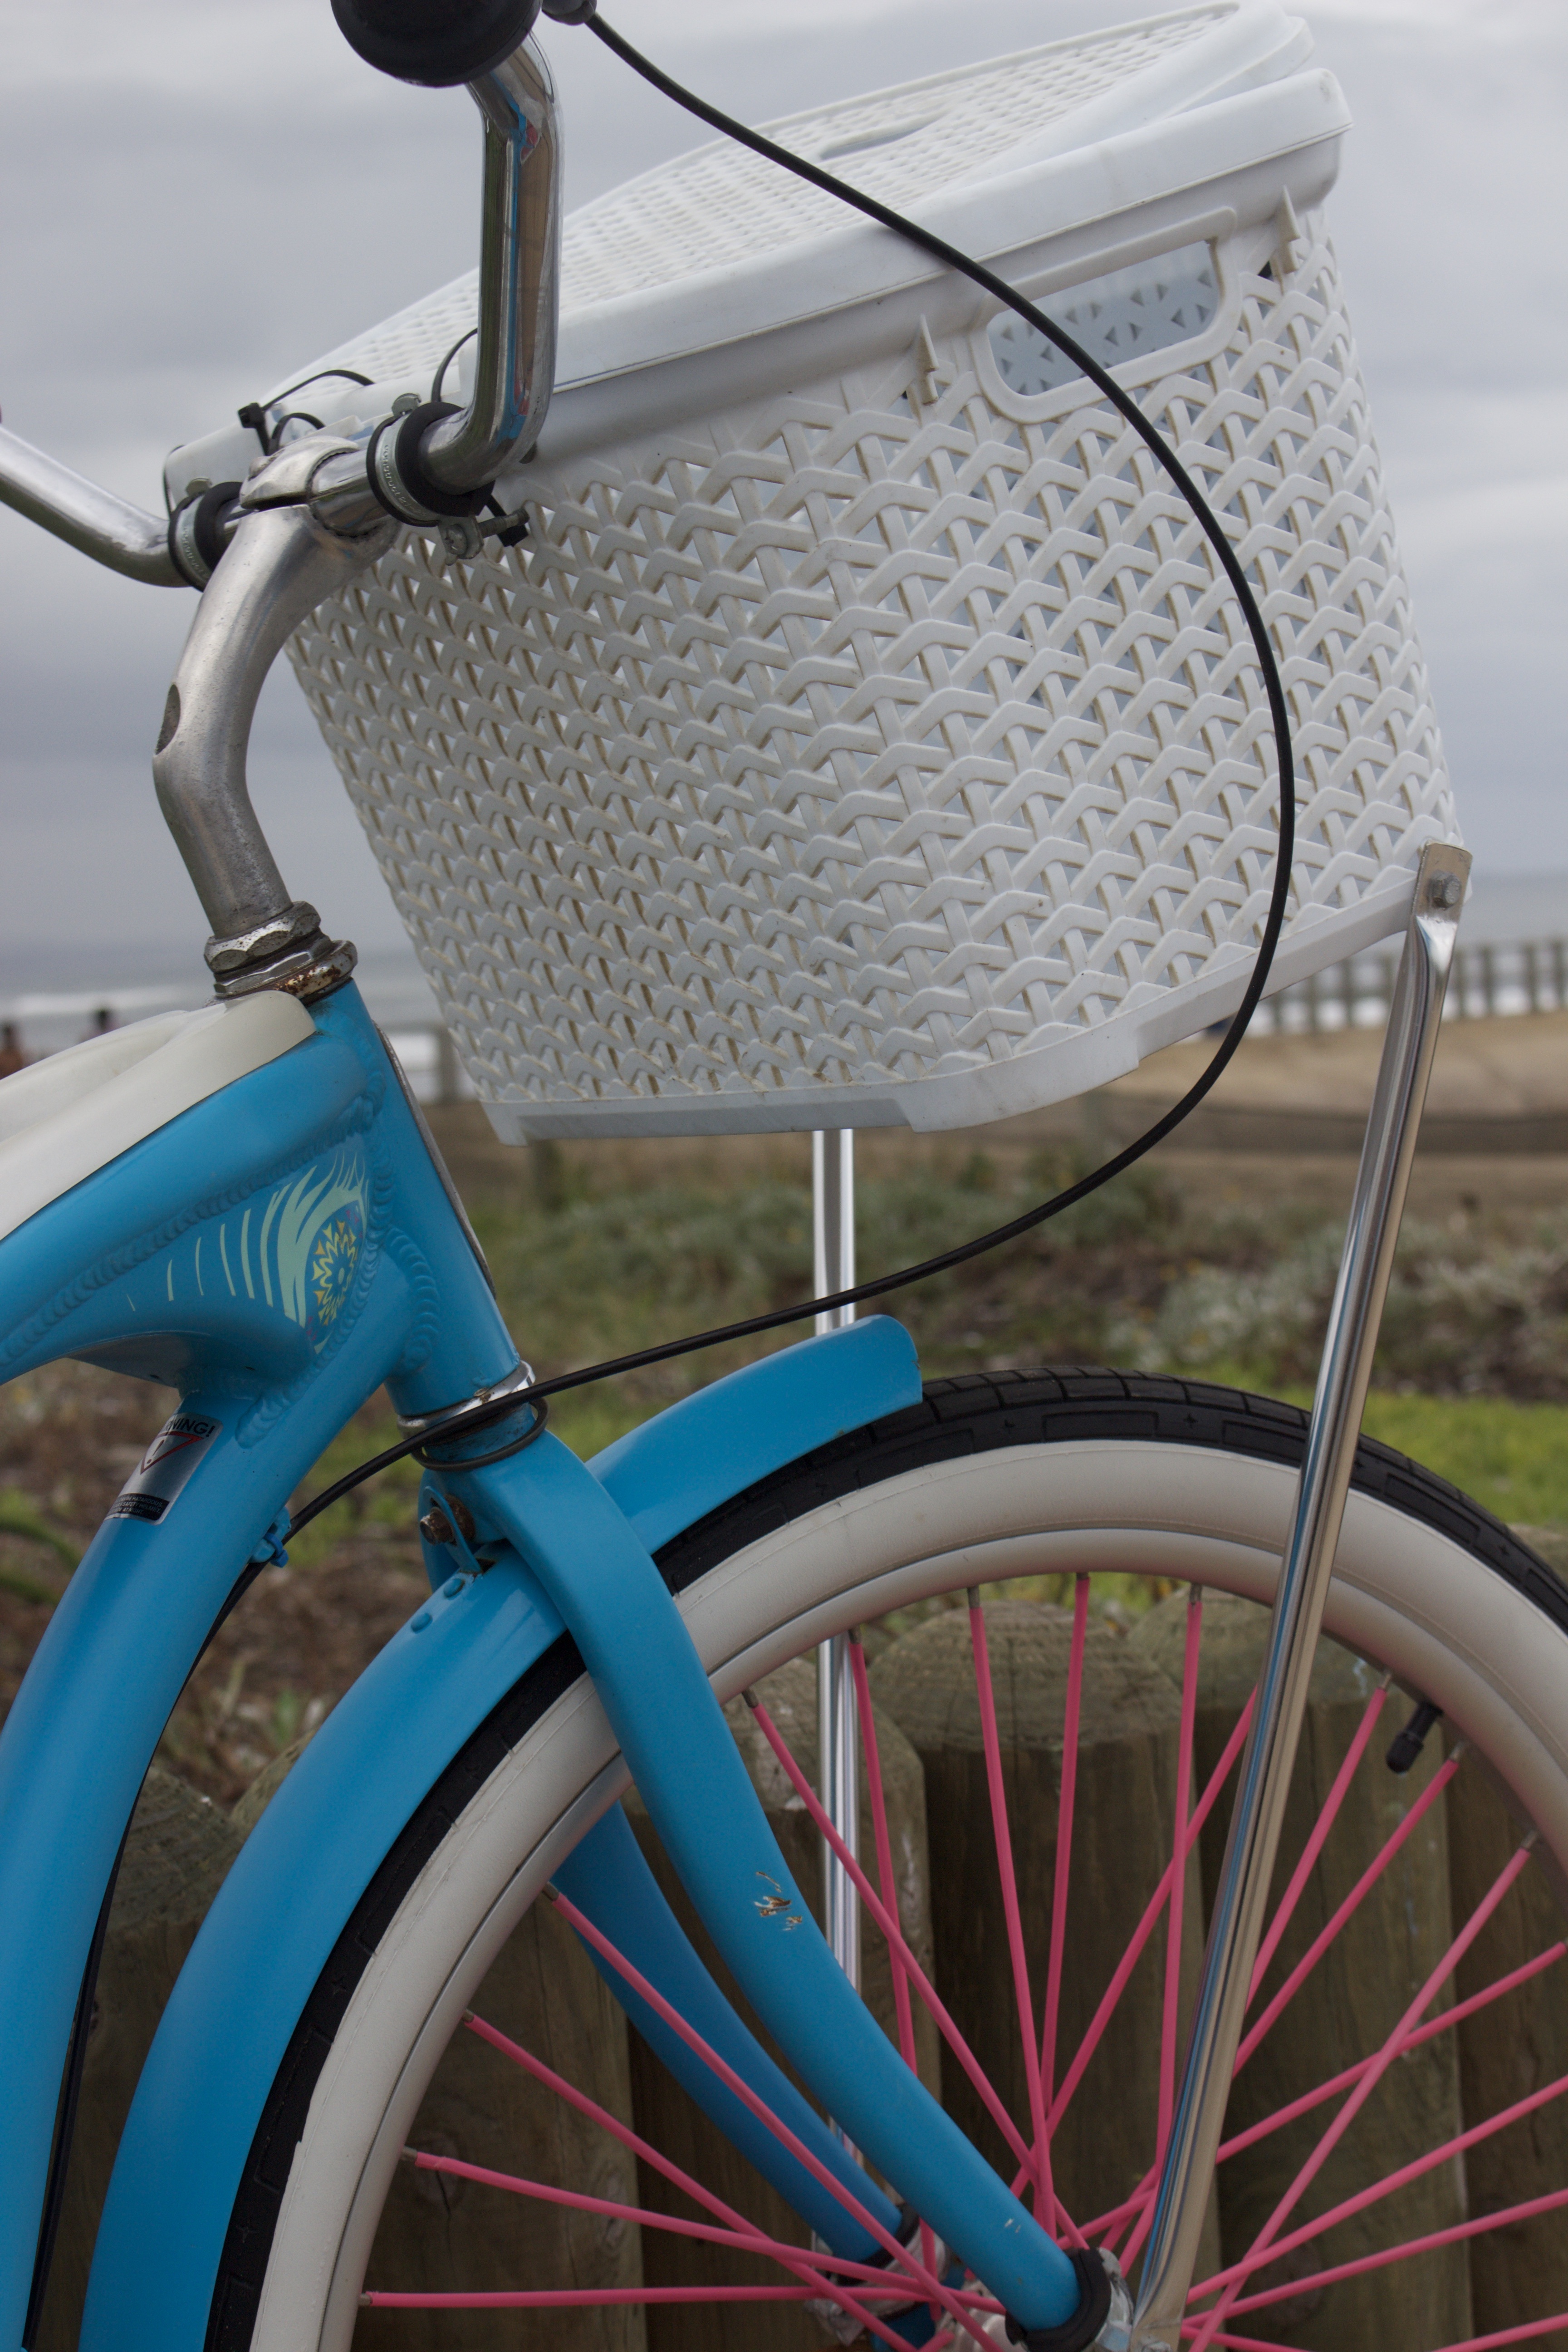
vintage, wheel, bicycle, bike, vehicle, spoke, sports equipment, mountain bike, cycling, durban, south africa, bicycle frame, bicycle wheel, land vehicle, cyclo cross bicycle, bmx bike, road bicycle, racing bicycle